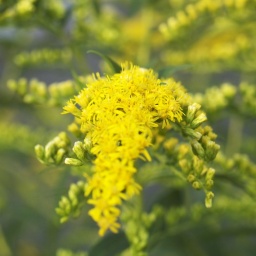
Pretty yellow flower clusters on very tall weeds (~5 ft high) in our backyard.